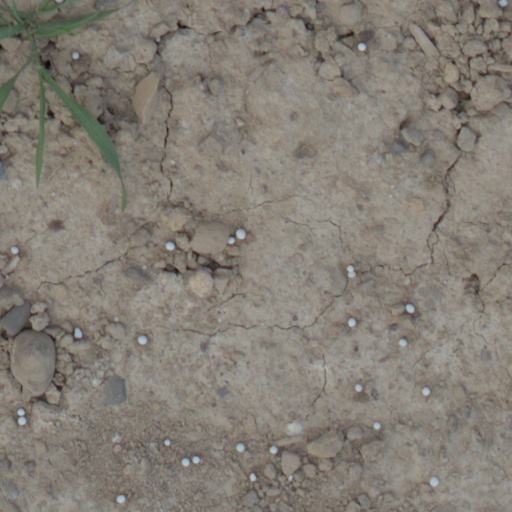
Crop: wheat